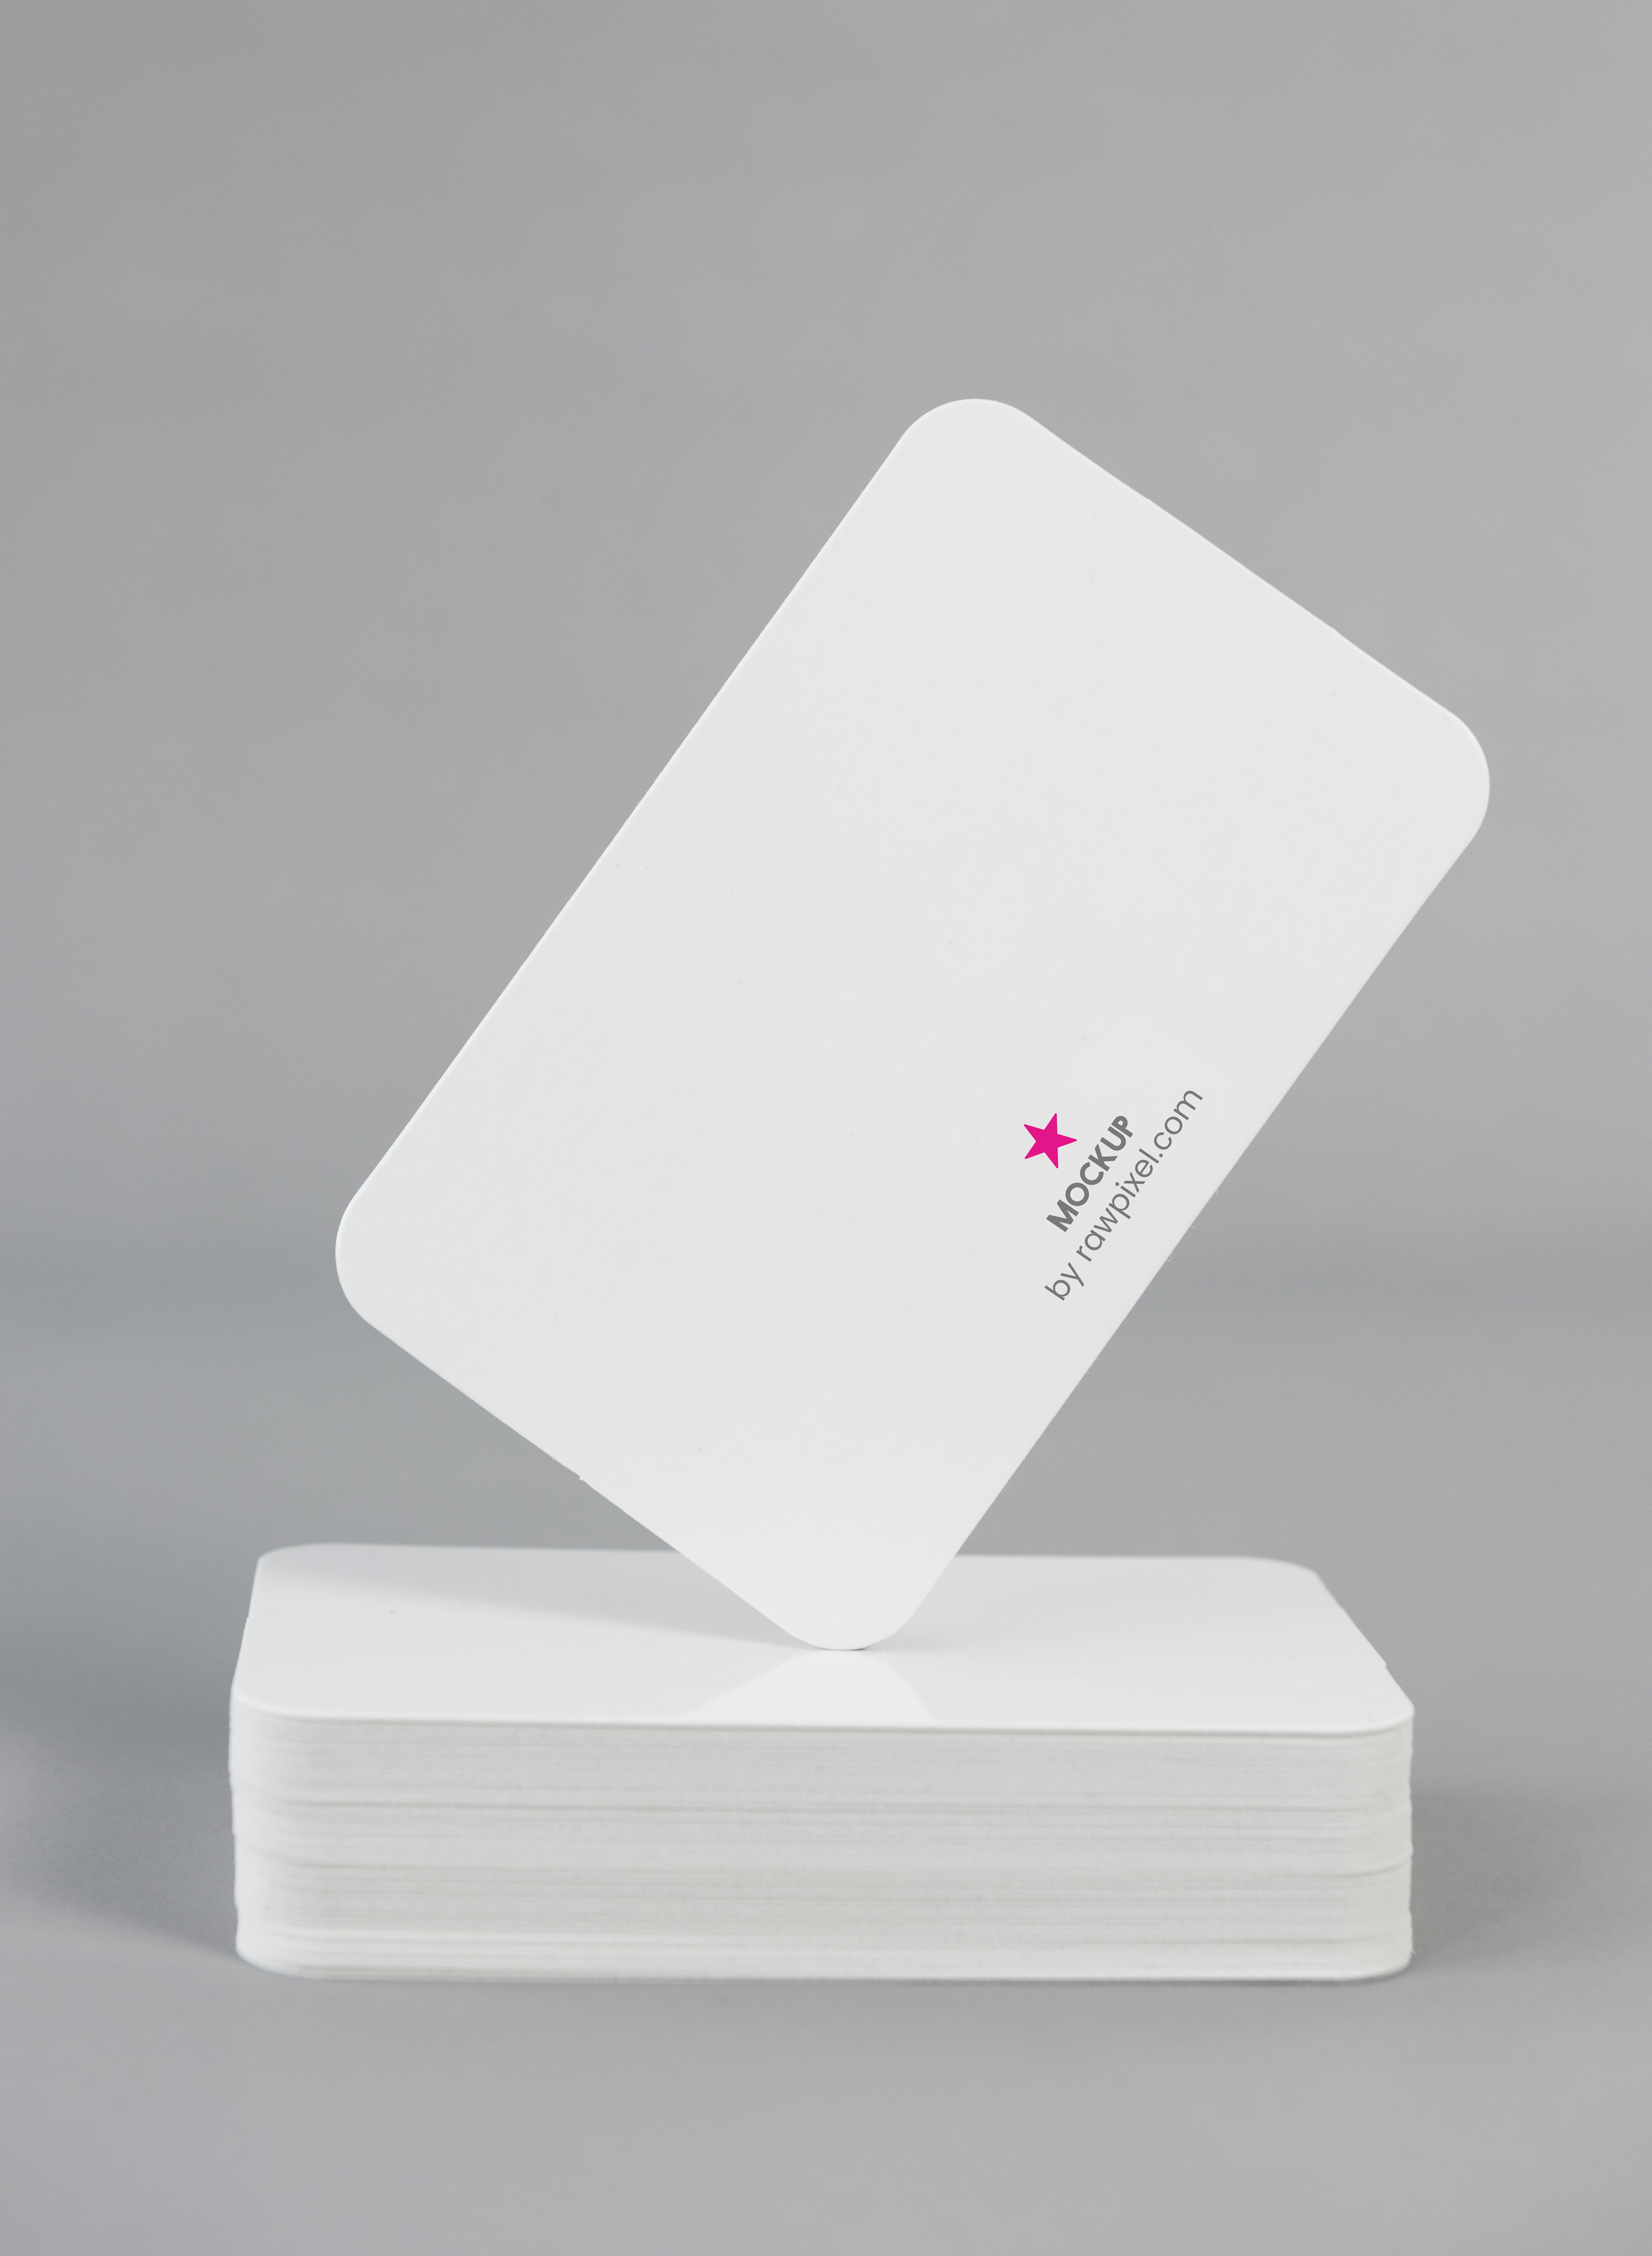
pink, rectangle